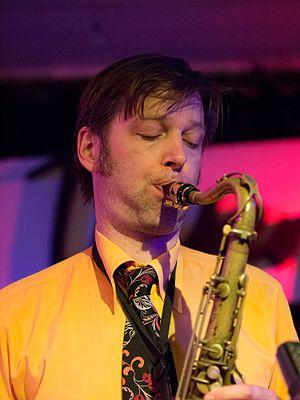
Daniel Erdmann, né le 28 octobre 1973 à Wolfsbourg, est un saxophoniste et flûtiste de jazz et de musique improvisée allemand.